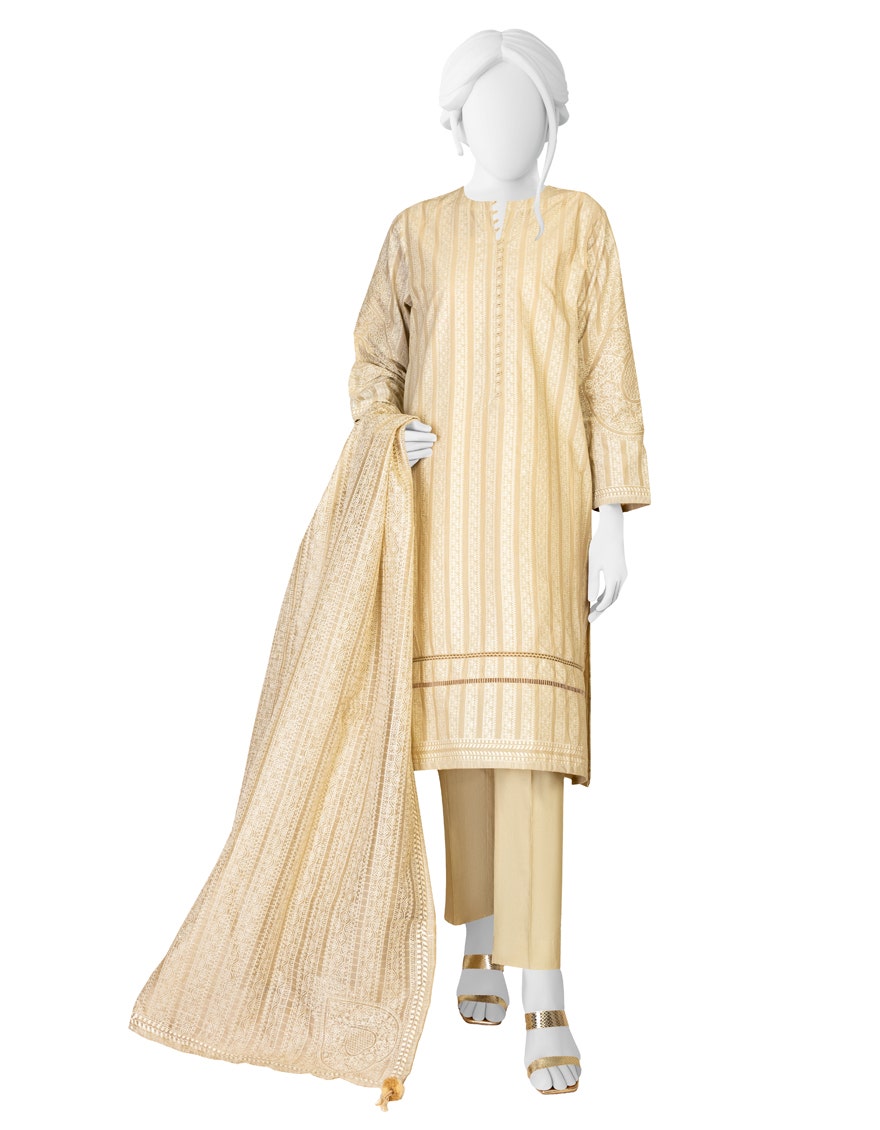
cream multi embroidered cotton suit